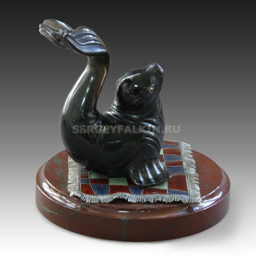
fur seal on a carpet stone - cutting sculpture